Trans Caribbean Airways

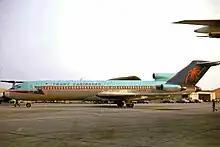
TCA Boeing 727-200 in 1970

Trans Caribbean Airways (TCA) was an irregular air carrier (United States charter airline) until 1957, when it was certificated by the Civil Aeronautics Board (CAB) as an international air carrier to fly from New York City to San Juan, Puerto Rico. TCA thereafter operated as a small scheduled airline specializing in flying from New York (and later Washington, DC) to the Caribbean, adding a small number of additional routes over time until it was purchased by American Airlines in 1971.